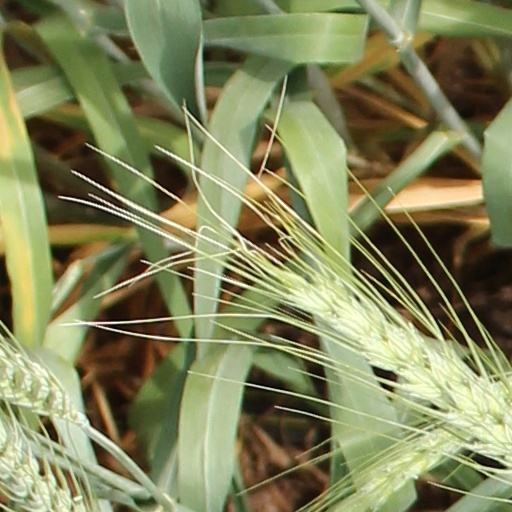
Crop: wheat